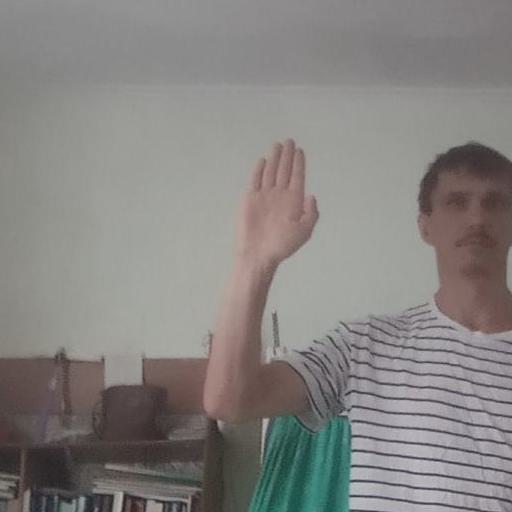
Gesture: stop